Owen Schmitt

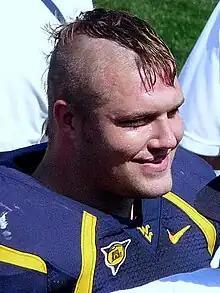
Schmitt at West Virginia

Schmitt attended spring practice the next year at West Virginia University. A walk-on to the Mountaineers' squad, Schmitt became the starter that fall as a sophomore for the 2005 season and it was a breakout year. He was active as both a rusher and as a primary blocker. At the midpoint of the season, freshman Steve Slaton earned the starting spot at halfback, and with quarterback Pat White at the helm, Schmitt and Slaton teamed up to make one of the best rushing tandems in the NCAA. Schmitt totaled 380 yards and two touchdowns himself, while Slaton was a huge beneficiary of his blocking, recording 1,128 yards and seventeen touchdowns.